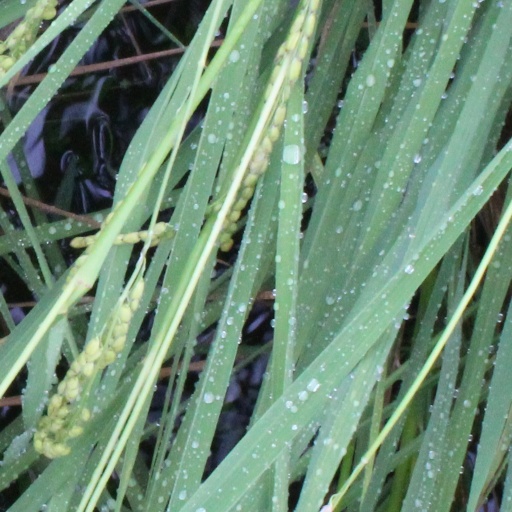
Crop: rice